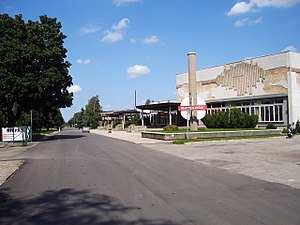
Gailīšu pagasts
Byen Uzvara i Gailīšu pagasts
Gailīšu pagasts er en territorial enhed i Bauskas novads i Letland. Pagasten etableredes i 1945, havde 2.594 indbyggere i 2010 og omfatter et areal på 80,20 kvadratkilometer. Hovedbyen i pagasten er Uzvara.